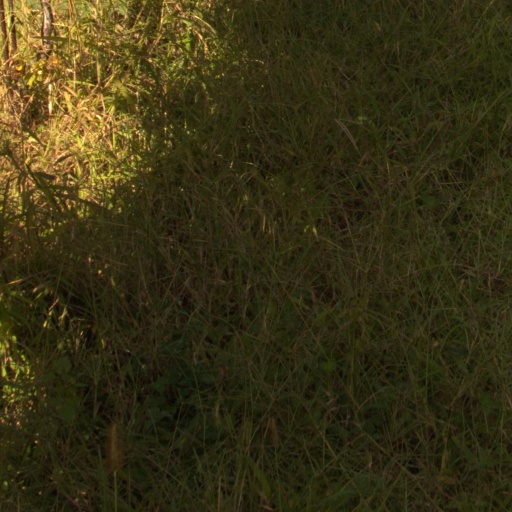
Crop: grape